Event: Nepal Earthquake
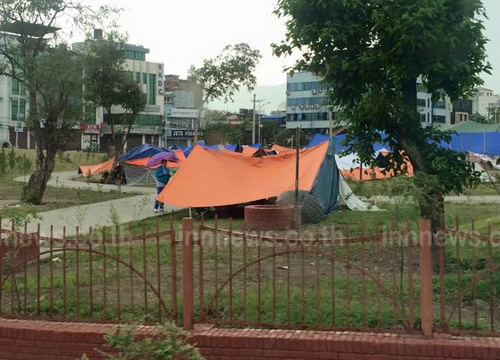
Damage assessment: no_damage